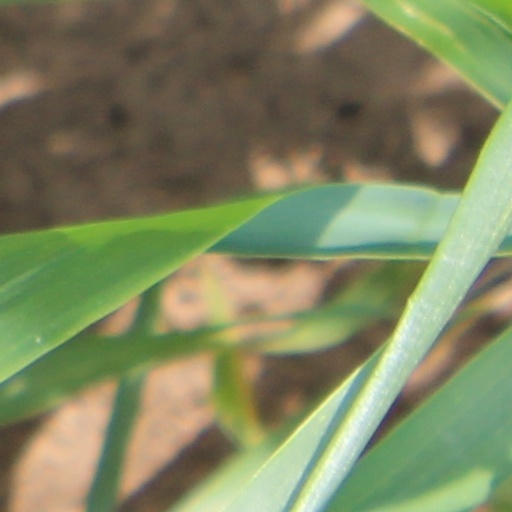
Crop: wheat